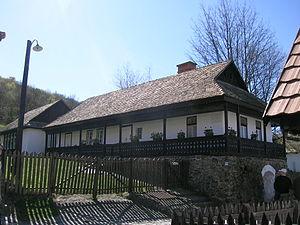
Le village hongrois de Hollókő, situé à une centaine de kilomètres au nord-est de Budapest, figure sur la liste du patrimoine mondial culturel et naturel de l'UNESCO.